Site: brandenburg
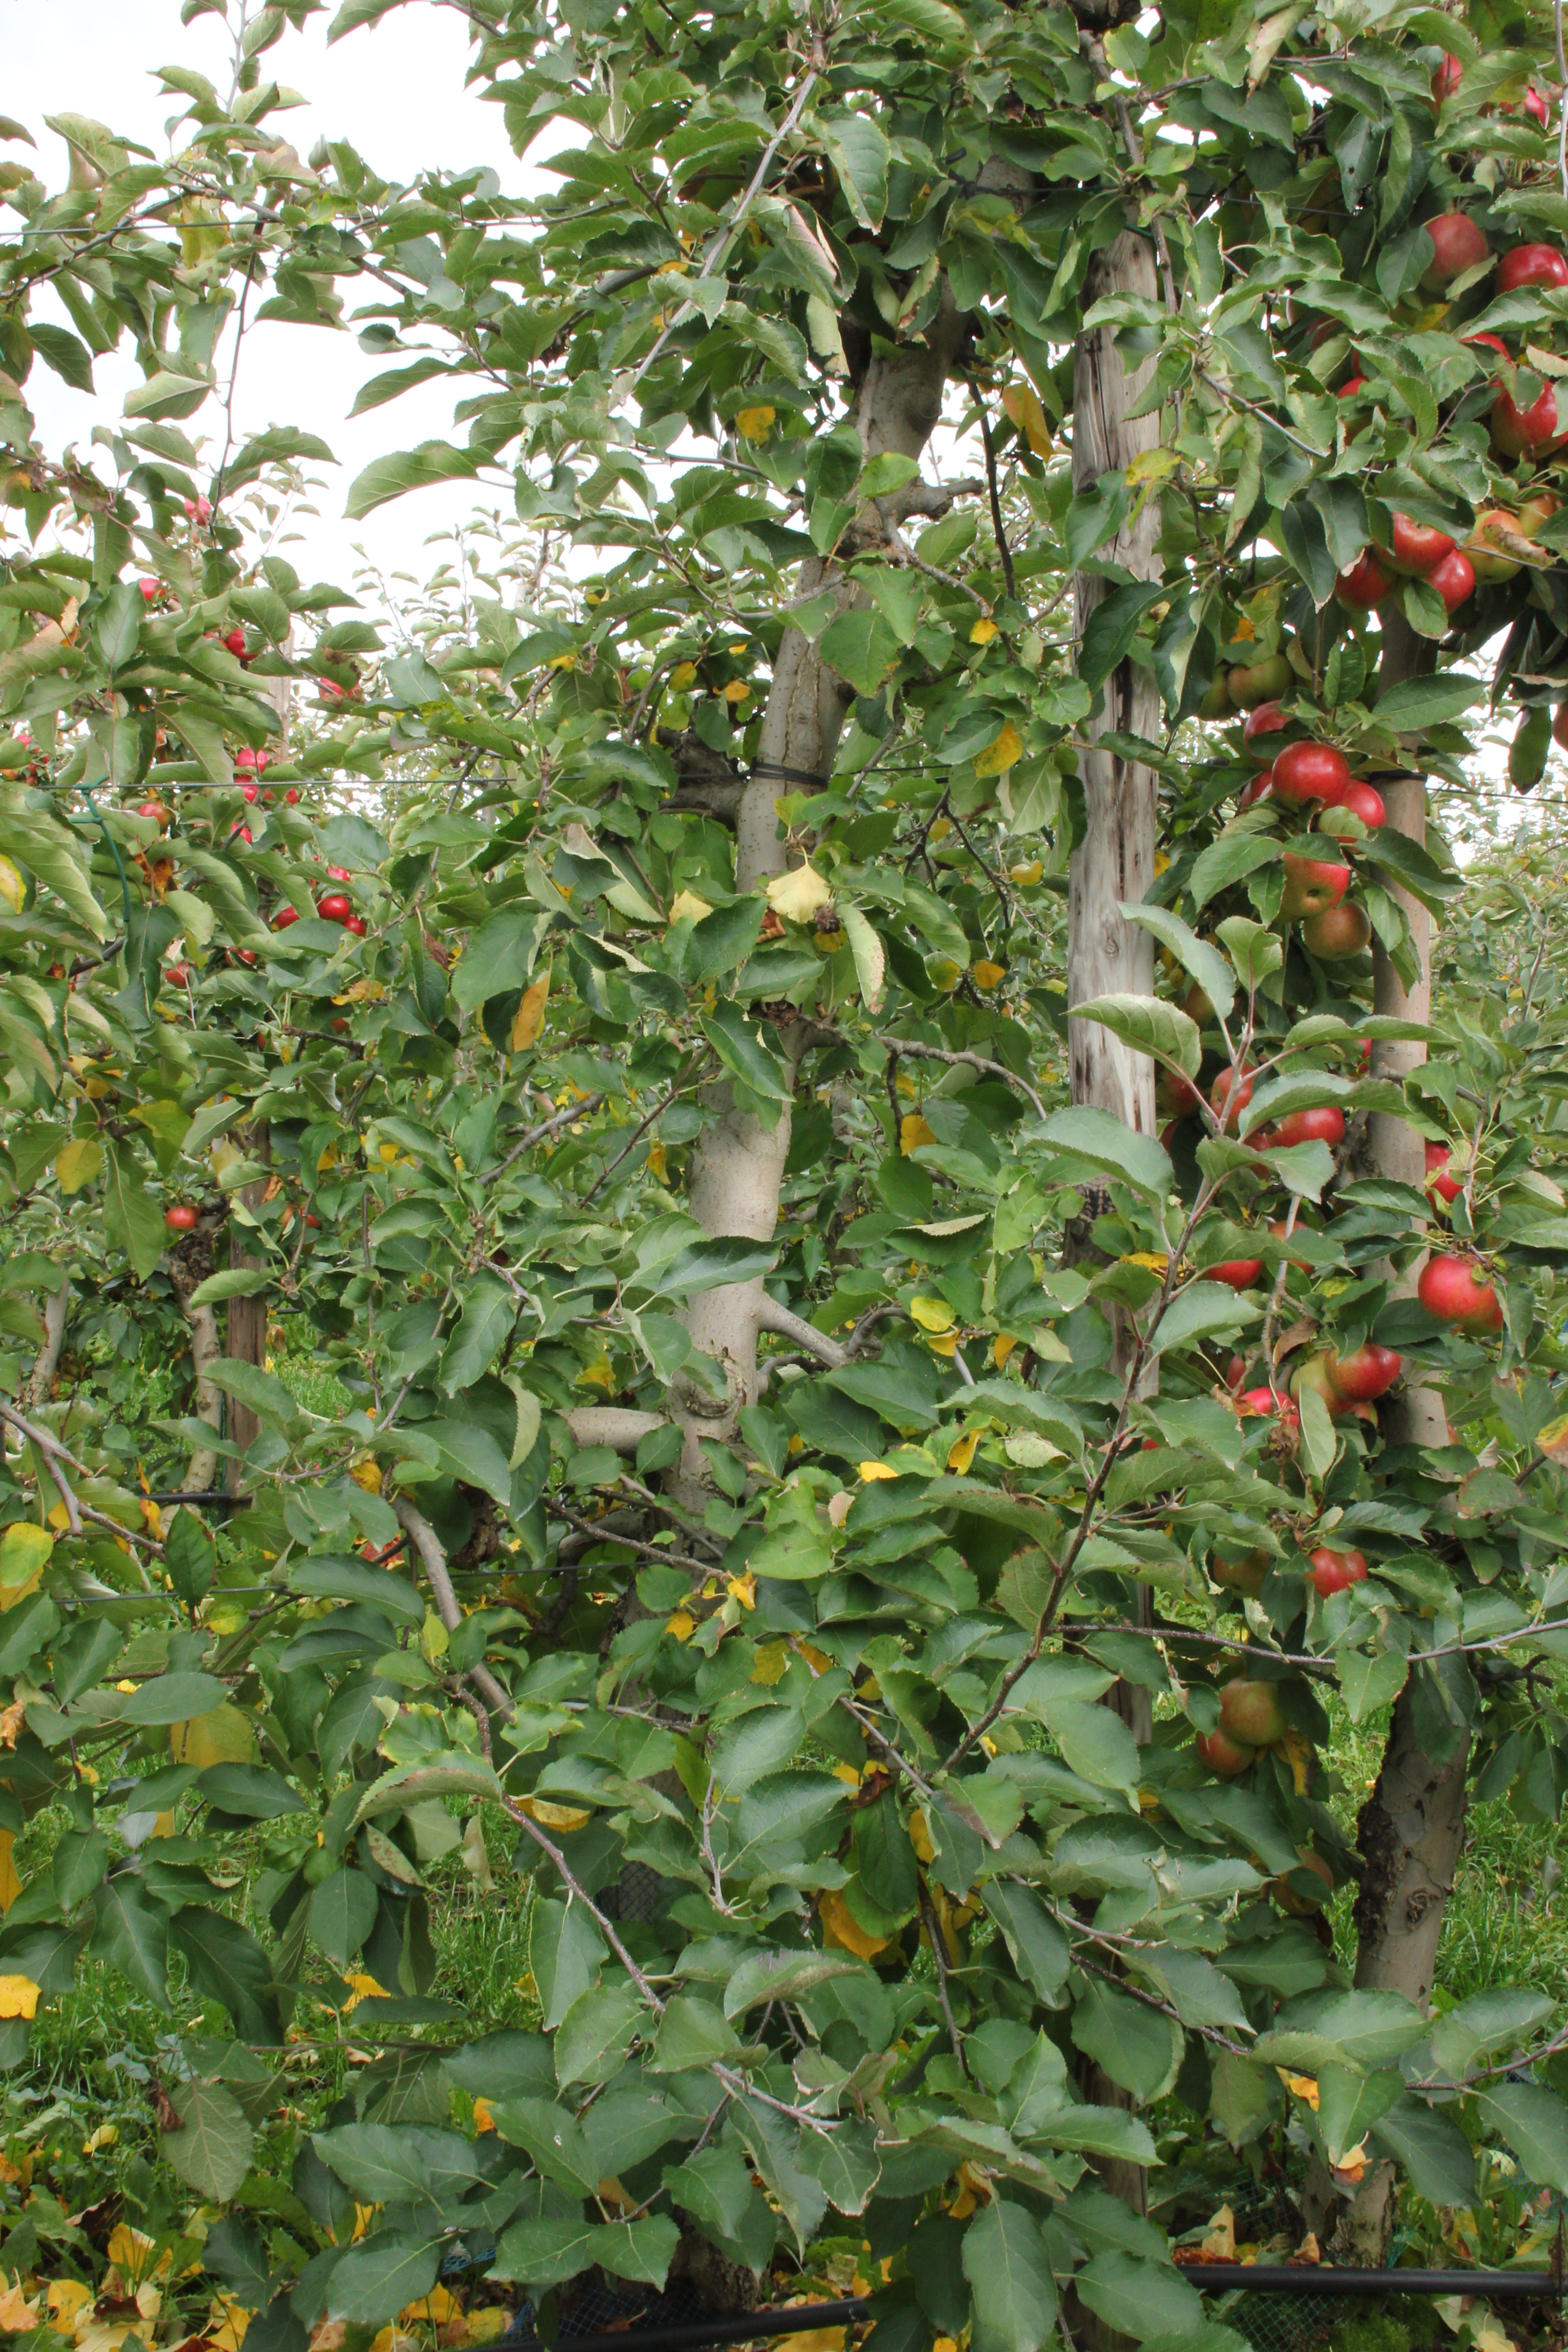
Growth stage (BBCH 91): Senescence, beginning of dormancy